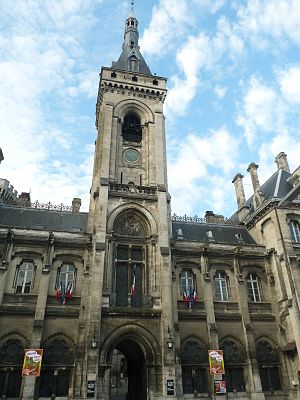
Angoulême
Rådhuset i Angoulême
Rådhuset i Angoulême
Angoulême er en mindre fransk provinsby. Den er hovedsæde i departementet Charente.